Too Big to Fail (book)

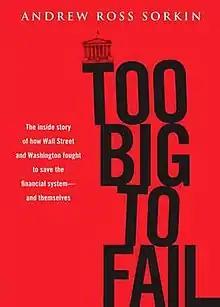
Hardcover edition

Too Big to Fail: The Inside Story of How Wall Street and Washington Fought to Save the Financial System—and Themselves, also known as Too Big to Fail: Inside the Battle to Save Wall Street, is a non-fiction book by Andrew Ross Sorkin chronicling the events of the 2008 financial crisis and the collapse of Lehman Brothers from the point of view of Wall Street CEOs and US government regulators. The book was released on October 20, 2009, by Viking Press.